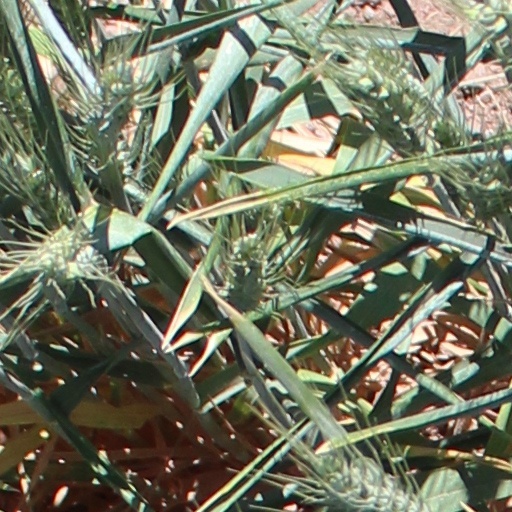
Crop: wheat